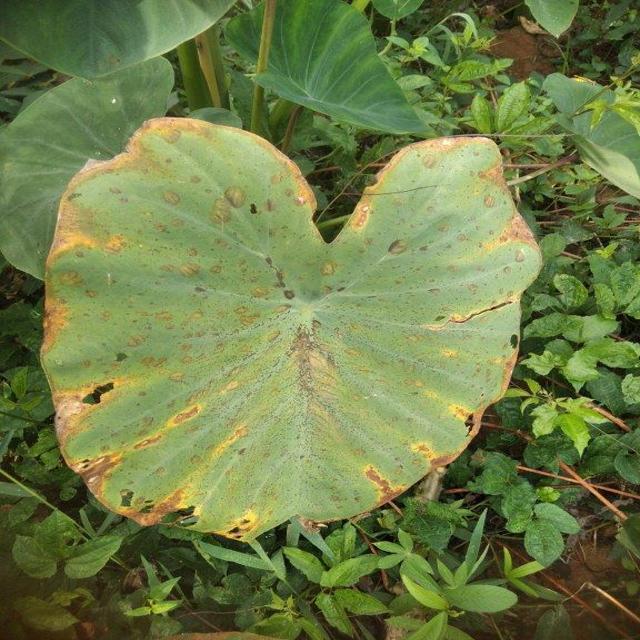
Label: Mid_Blight